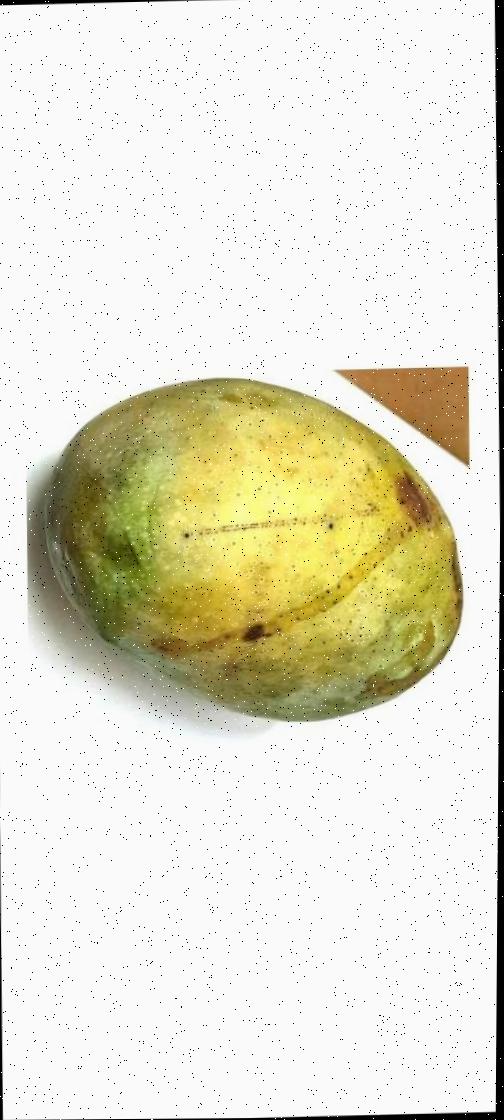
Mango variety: Fazli Classic